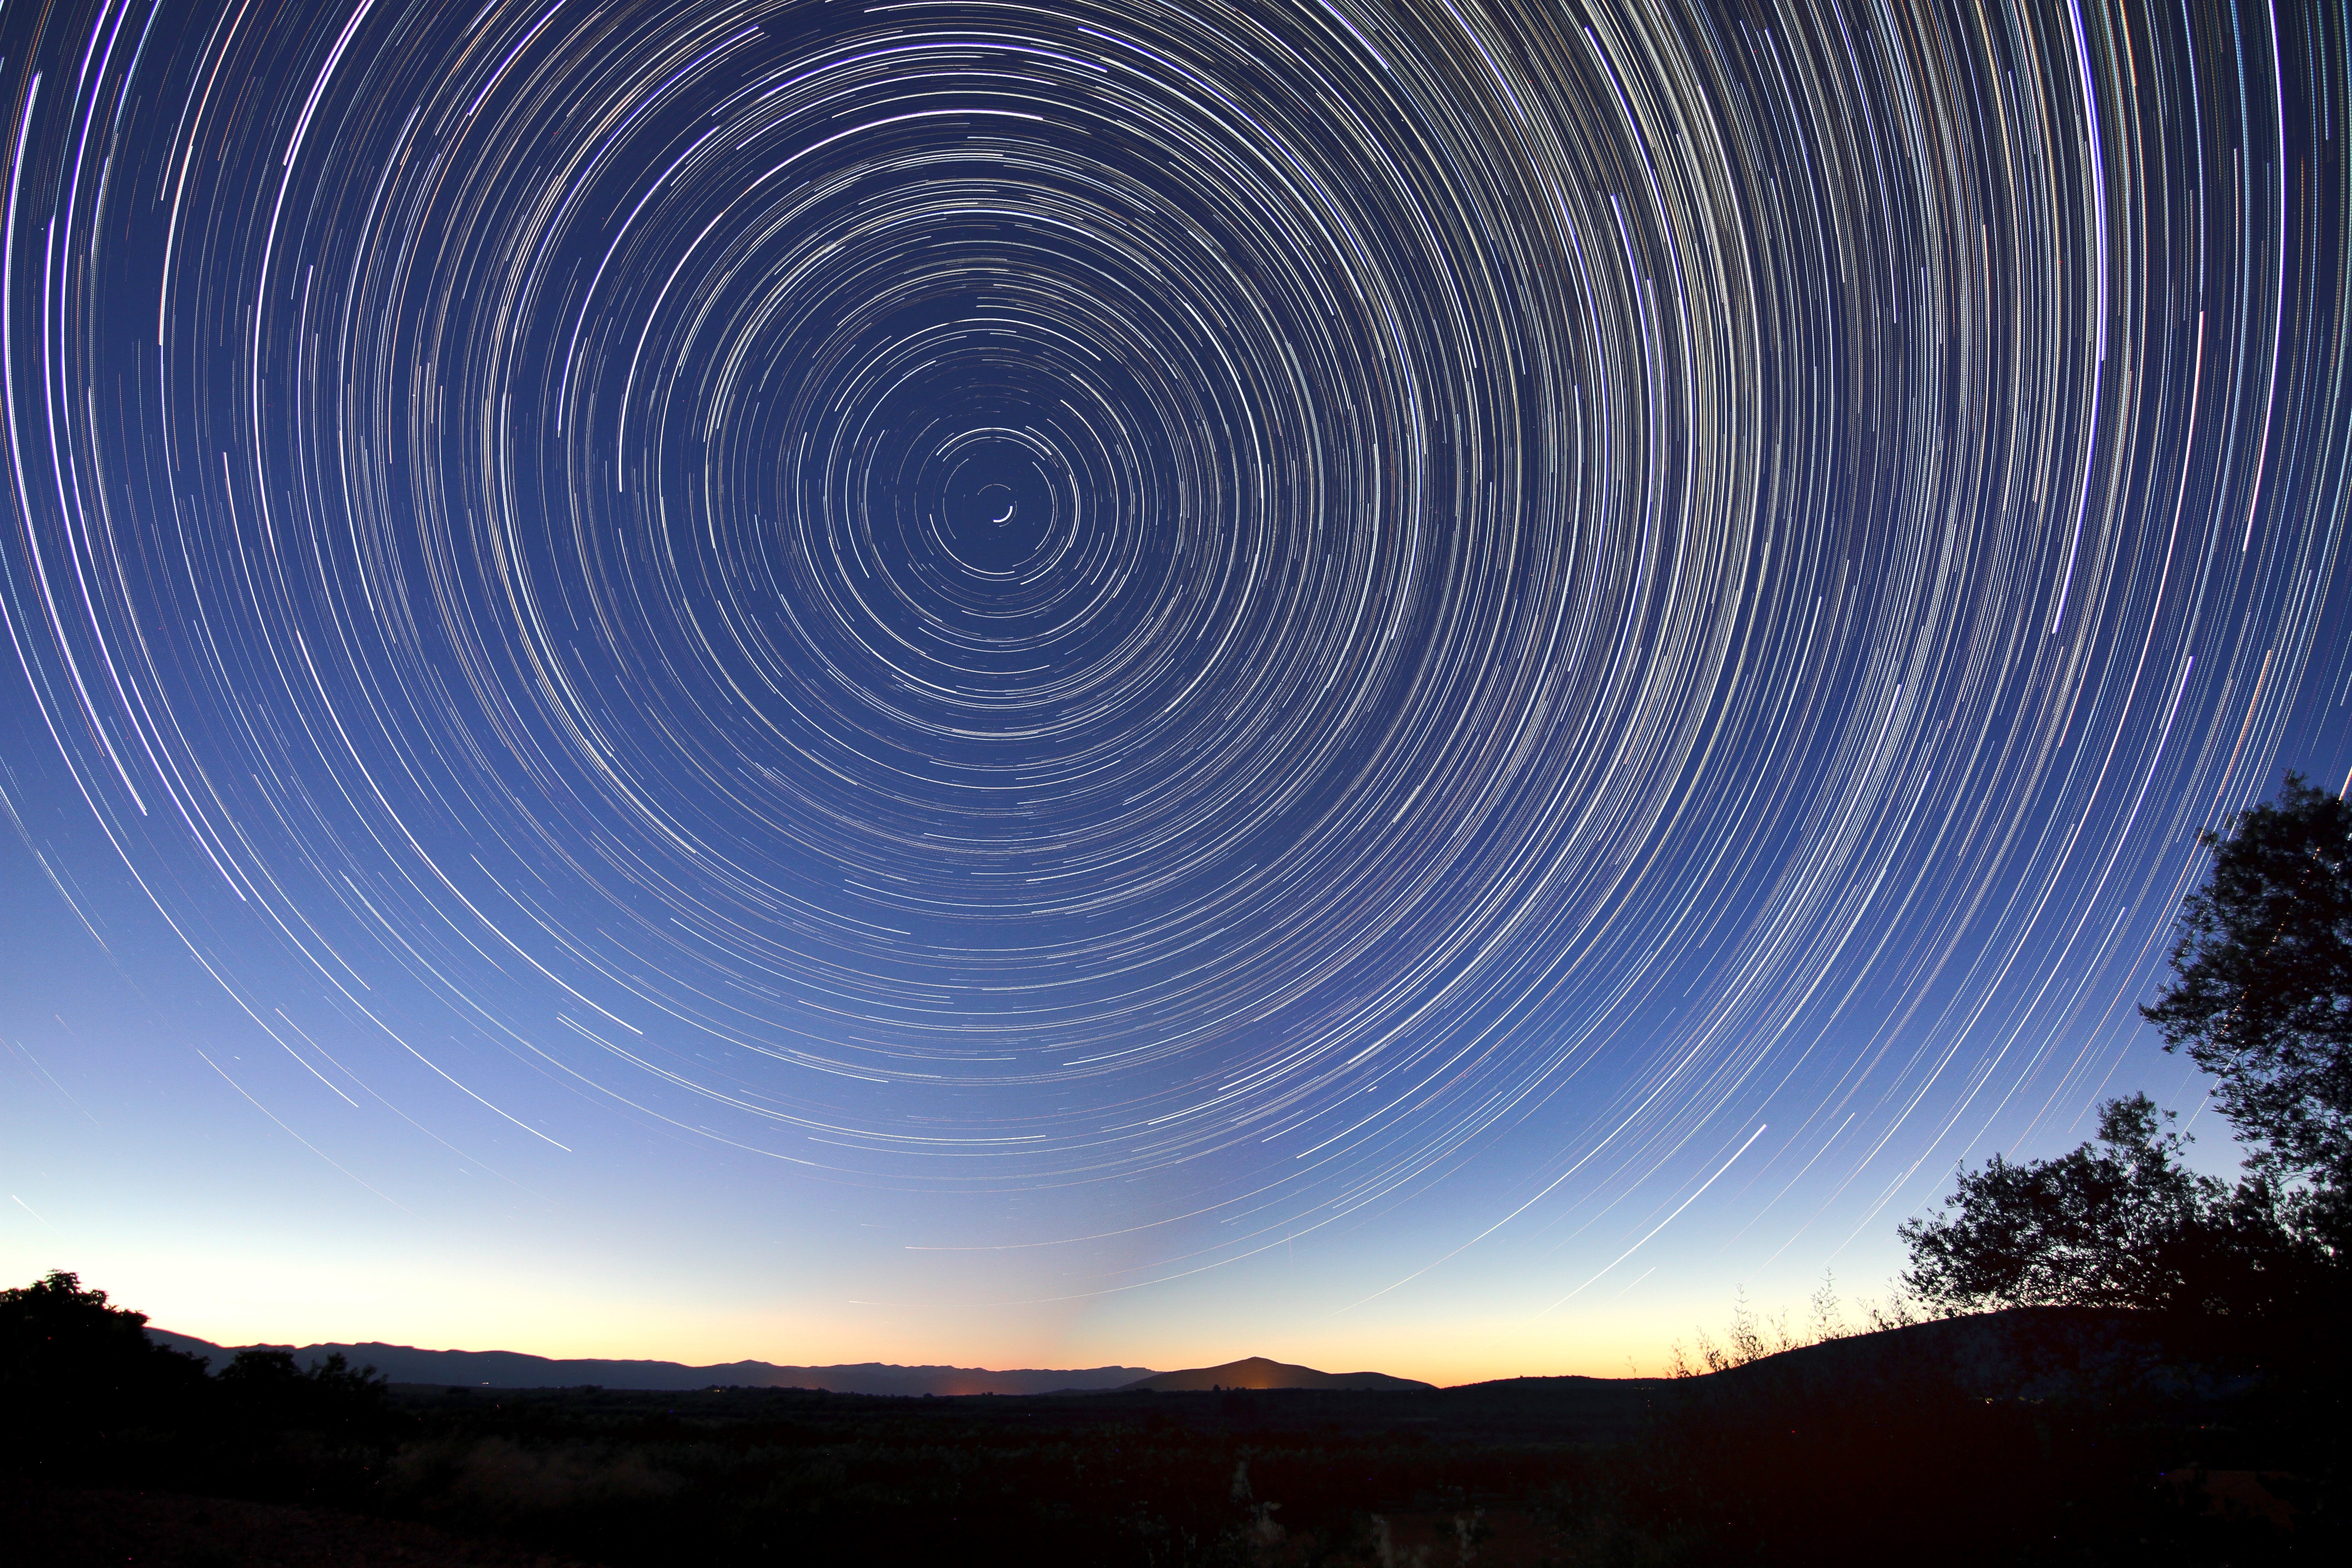
horizon, silhouette, light, cloud, sky, night, sunlight, star, atmosphere, line, reflection, blue, trees, time lapse, astronomical object